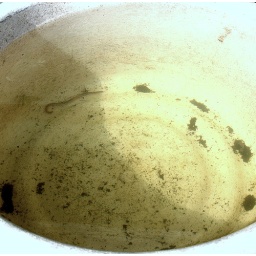
Desert in a bowl of water